The Conchologist's First Book

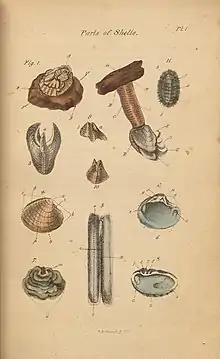
The second edition of the book included colored illustrations

The new edition sold out within two months and was used in schools as had been hoped, though Poe received no royalties for its sales. It was the only volume by Poe to go into a second edition in the United States during his lifetime. The edition was the cause of several accusations of plagiarism against Poe. In 1844, Poe tried to publish more of his work with Harper's (which had also printed his novel "The Narrative of Arthur Gordon Pym of Nantucket") but was informed by a friend, "They have "complaints" against you... grounded on certain movements of yours."